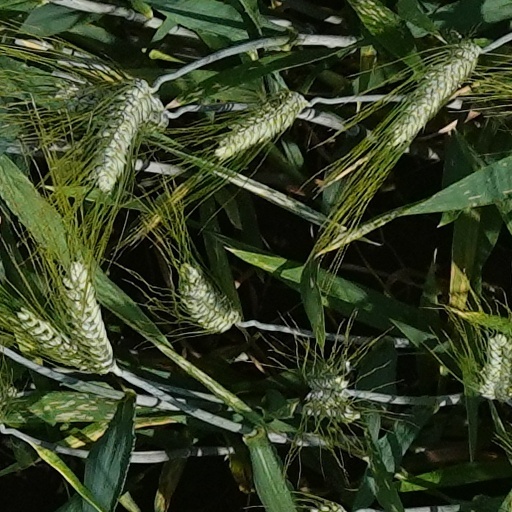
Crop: wheat